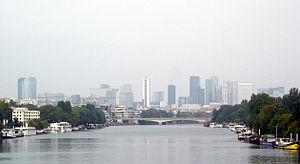
La Seine, le pont de Suresnes, le bois de Boulogne (à droite) et à l'arrière plan les tours du quartier d'affaires de la Défense (prise de vue depuis la passerelle de l'Avre)
Champdeuil est une commune française située dans le plateau briard à environ 10 kilomètres de Melun préfecture du département. Administrativement, c'est une commune du canton de Mormant, du département de Seine-et-Marne en région Île-de-France. Elle fait partie de la communauté de communes la Brie centrale.
La Défense est un quartier d'affaires situé dans la métropole du Grand Paris en Île-de-France, le premier en Europe par l'étendue de son parc de bureaux, le deuxième en Europe pour le volume d’activités financières après la City de Londres et est classé quatrième quartier d’affaires le plus attractif du monde. Le quartier abrite notamment les sièges de nombreuses entreprises françaises et étrangères ainsi que l’autorité bancaire européenne. Il est situé en banlieue nord-ouest de Paris, dans le département des Hauts-de-Seine, sur les territoires des communes de Puteaux, Courbevoie, Nanterre et La Garenne-Colombes, à l'extrémité occidentale de l'axe historique qui commence au palais du Louvre et se poursuit par l'avenue des Champs-Élysées, l'Arc de triomphe de l'Étoile et au-delà jusqu'au pont de Neuilly et l'Arche de la Défense.
La passerelle de l'Avre est un pont français sur la Seine, situé à la lisière du bois de Boulogne et reliant Paris à Saint-Cloud, dans le département des Hauts-de-Seine. Œuvre de Gustave Eiffel, la passerelle est le point le plus à l'ouest de Paris.